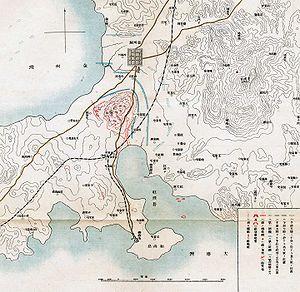
La bataille de Nanshan est l'un des violents affrontements de la guerre russo-japonaise. Elle a lieu du 24 au 26 mai 1904 dans la province chinoise du Liaoning au nord de Port-Arthur. Bien que victorieux, les Japonais eurent à souffrir de pertes plus importantes que les Russes.